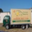
Label: truck